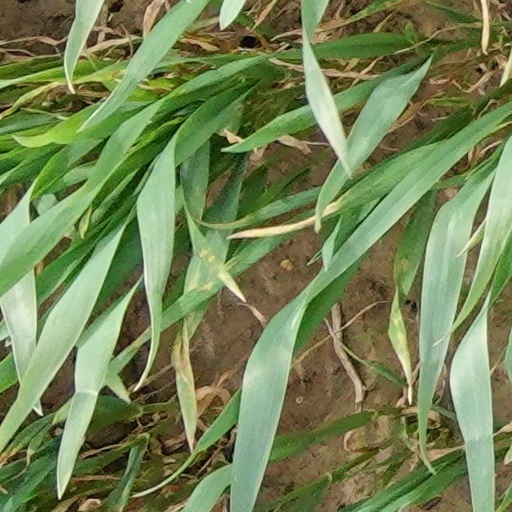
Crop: wheat